Mother, I Love You

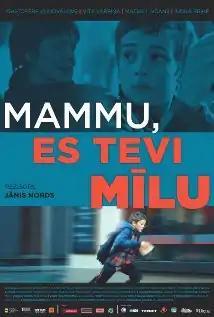
Film poster

Mother, I Love You is a 2013 Latvian drama film written and directed by Jānis Nords. The film was selected as the Latvian entry for the Best Foreign Language Film at the 86th Academy Awards, but it was not nominated.